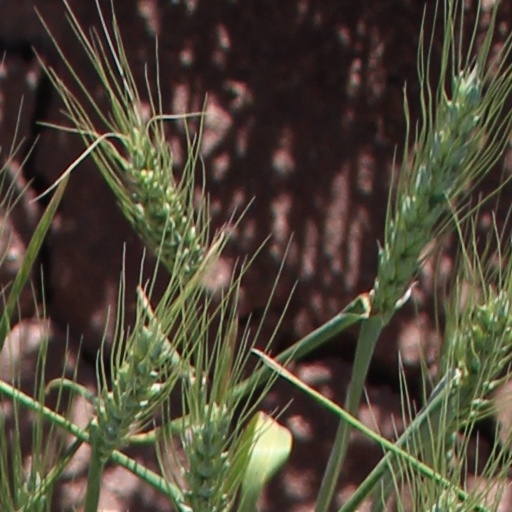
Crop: wheat